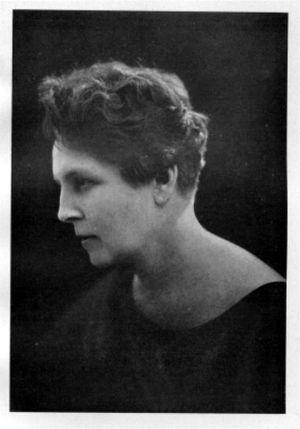
Jeanne Rij-Rousseau, née le 10 juin 1870 à Candé, et morte le 22 octobre 1956 à Savigny-sur-Braye, est une artiste peintre cubiste française.